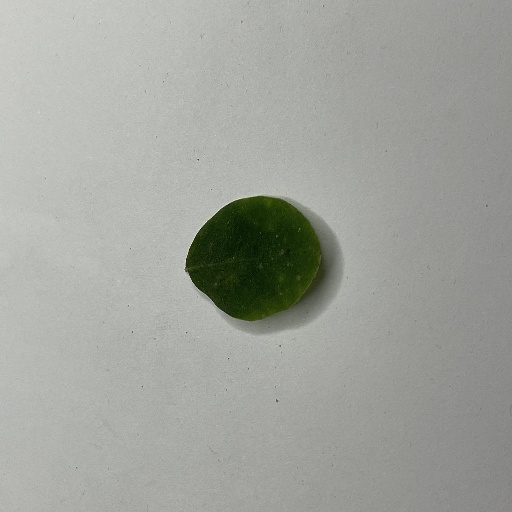
Species: Sojina
Leaf condition: Bacterial Spot